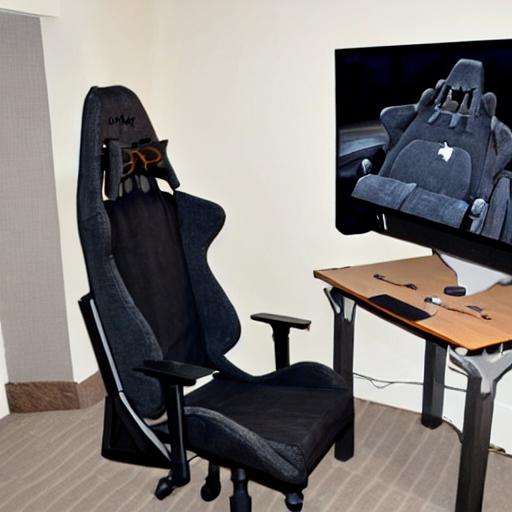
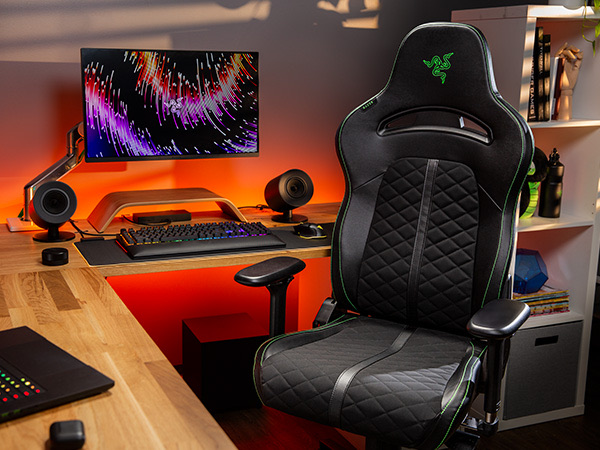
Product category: items_chair
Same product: no